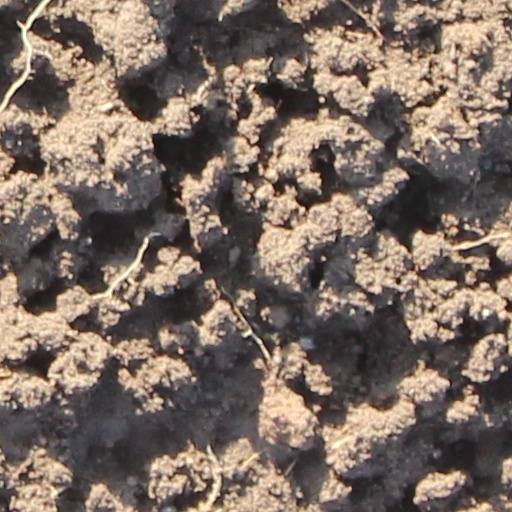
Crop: wheat